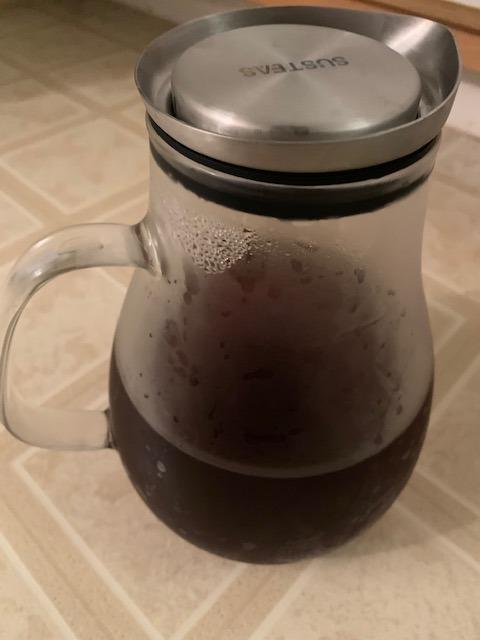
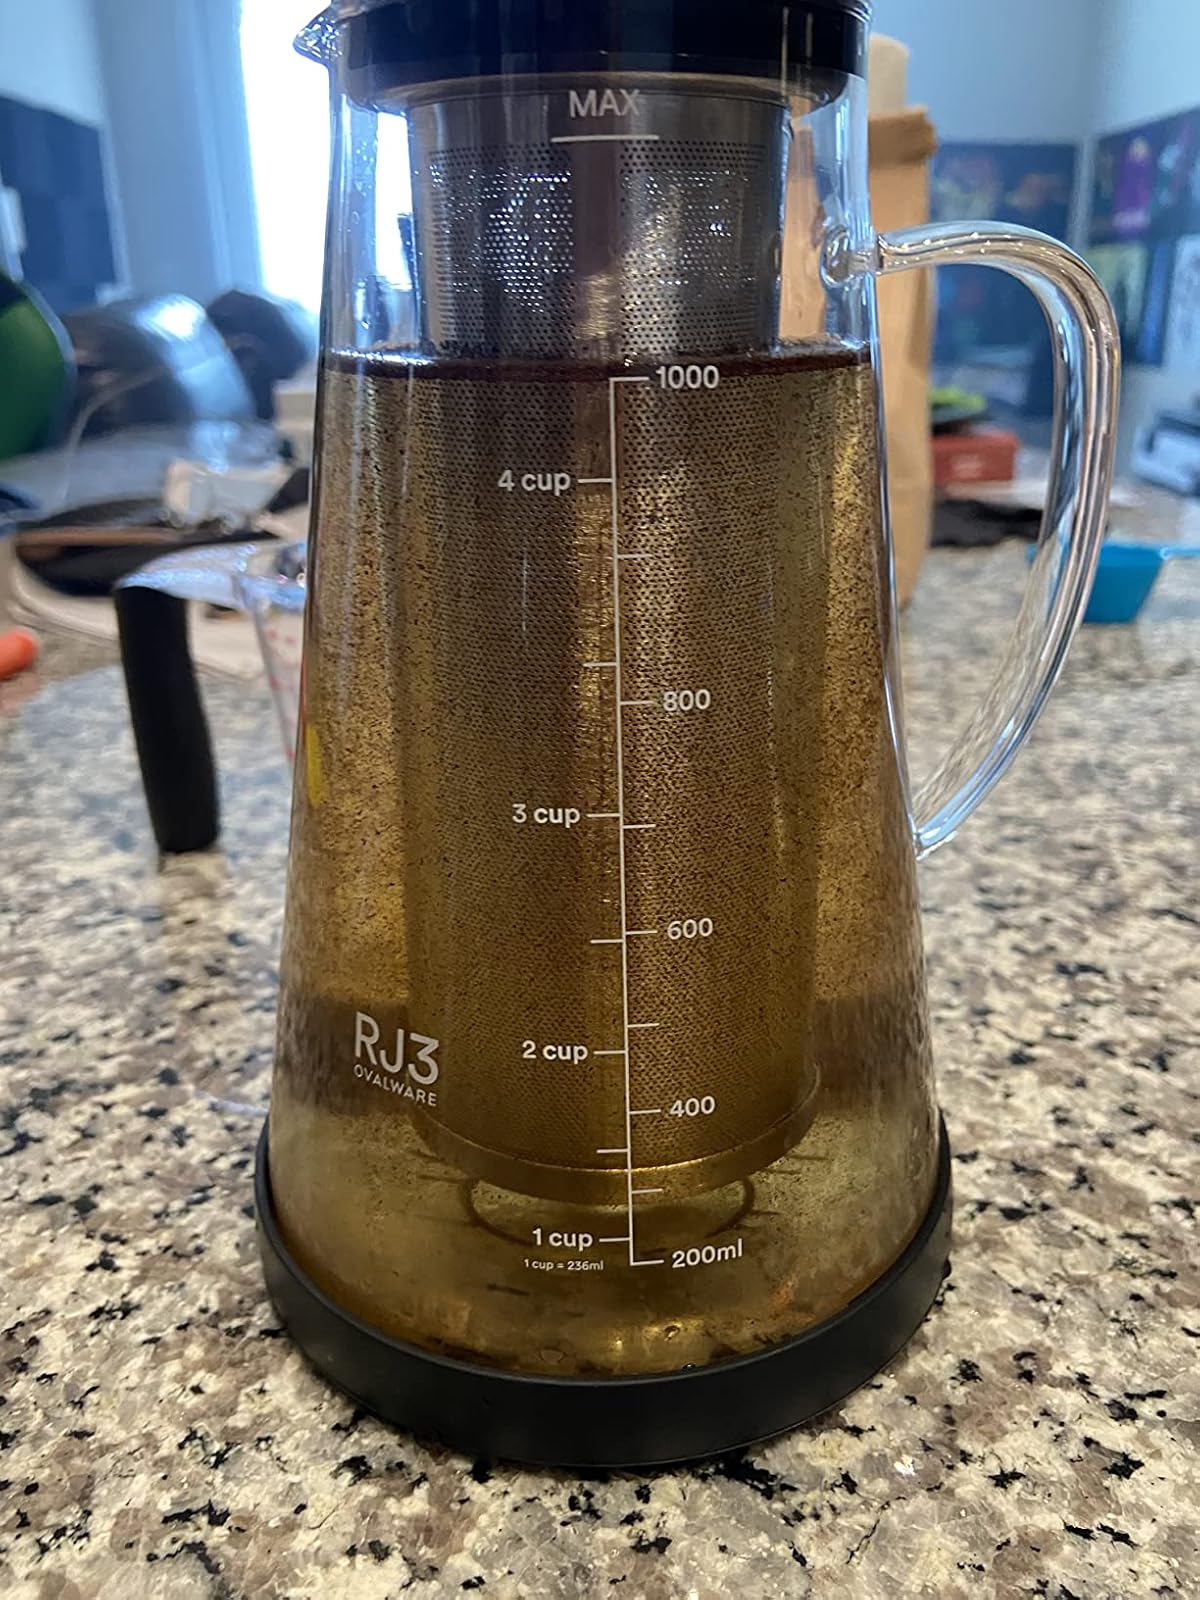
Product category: items_tea
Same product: no